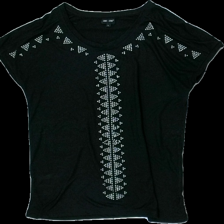
View: front
Type: T-shirt
Category: Ladies
Brand: Not in the list
Brand text on label: ze-ze
Colors: Black, Grey
Material: 58% polyester 42% cotton
Pattern: Glitter
Cut: Regular
Size: L
Season: All
Stains: Major
Damage: fläckar
Damage location: bottom left
Damage 2 location: bottom right
Damage 3 location: bottom right
Price range: <50
Recommended usage: Export
Description: svart t-shirt med glitter stenar fram fläckar